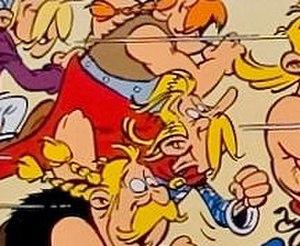
Assurancetourix. Détail d'une peinture murale avec Astérix et Obélix, héros de la BD de Goscinny et Uderzo. Lieu
Assurancetourix est le barde du village d'Astérix et Obélix dans la bande dessinée Astérix de René Goscinny et Albert Uderzo. Il joue un rôle important dans les aventures Astérix Gladiateur, Astérix et les Normands, Le domaine des dieux, Astérix chez Rahazade et La Rose et le Glaive.